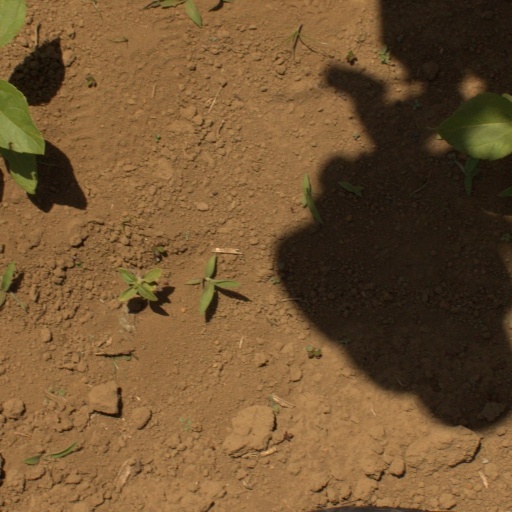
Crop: Jerusalem artichoke